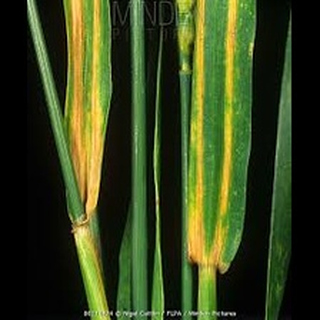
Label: wheat_leaf_blight